Nottingham

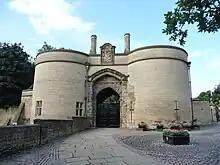
Nottingham Castle

The history of Nottingham dates back to 919 AD, when Edward the Elder captured the settlement, subsequently building a fortress on the south bank of the Trent. Following the Norman Conquest, William the Conqueror built a castle in Nottingham, which he entrusted to William Peverel.